History of Tunisia under French rule

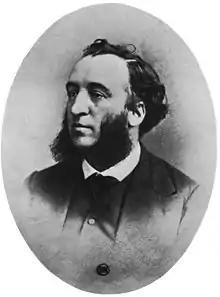
Republican leader Jules Ferry, premier: 1880–81, 1883–85

The latter expansion began when the restored royalist regime captured Algiers in 1830. That same year, however, the "Légitimist" Bourbon king was overthrown by the July Revolution in favor of a new "Orléanist" king. Yet this new version of constitutional monarchy, perhaps more liberal, did not resolve the persistent social conflict between (a) the traditional royalists (now divided), (b) the arrived and courted middle class, and (c) the neglected republicans (called "neo-Jacobins" after the French Revolution). The latter supported a democratic popular sovereignty and, from a distance, the emerging urban working class.